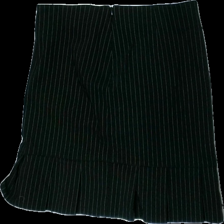
View: back
Type: Skirt
Category: Ladies
Brand: Lindex
Colors: Black, White
Material: 60% visc 40% nylon
Pattern: Striped
Cut: Regular
Size: 40
Season: All
Smell: Minor
Price range: <50
Recommended usage: Reuse